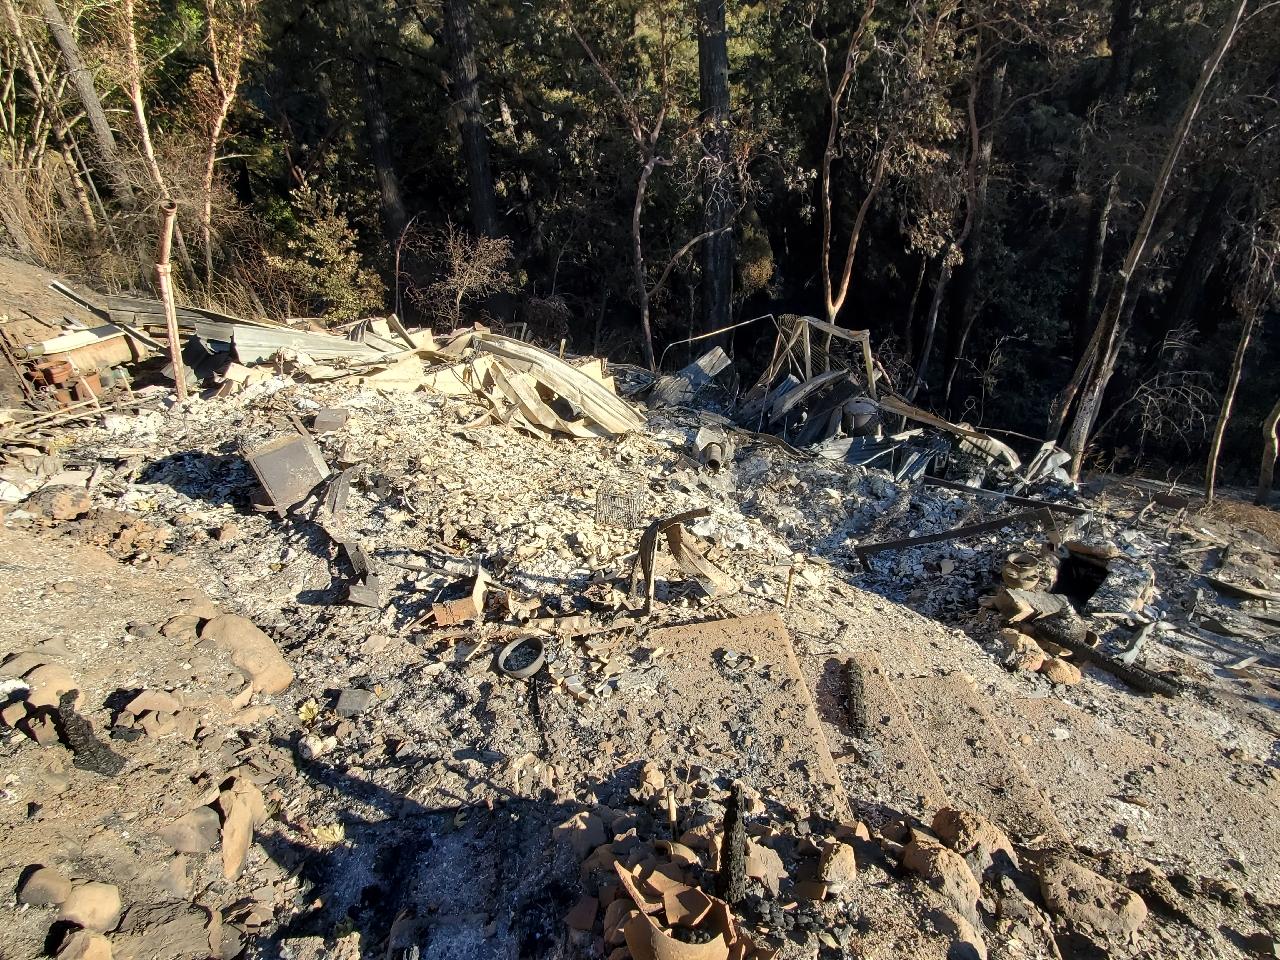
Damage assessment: destroyed